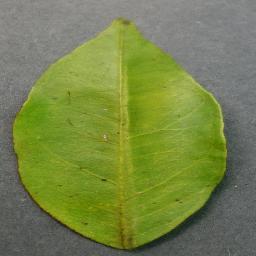
Label: Orange___Haunglongbing_(Citrus_greening)